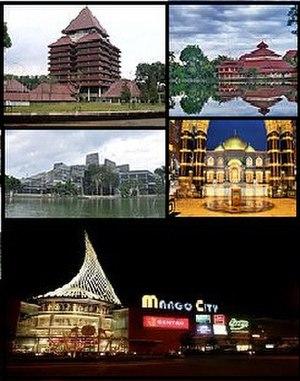
Depok est une ville d'Indonésie, dans la province de Java occidental. Sa superficie est de 200,29 km². Sa population était de 1,49 million en 2005. Elle a le statut de kota.